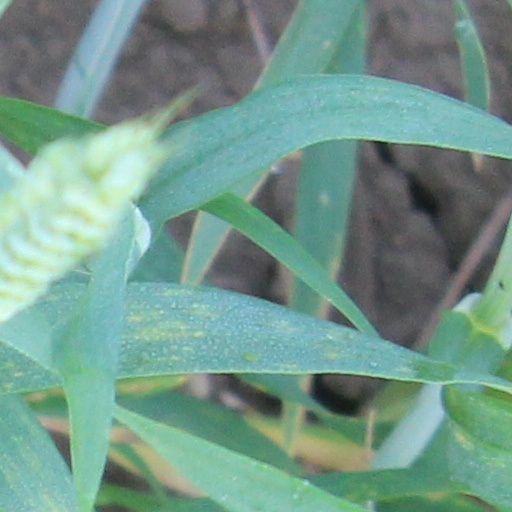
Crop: wheat